Brad R. Torgersen

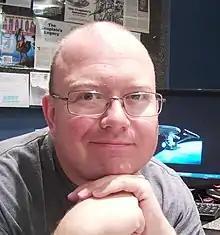

Brad R. Torgersen (born April 6, 1974) is an American science fiction author whose short stories regularly appear in various anthologies and magazines, including "Analog Science Fiction and Fact" and "Orson Scott Card's Intergalactic Medicine Show".